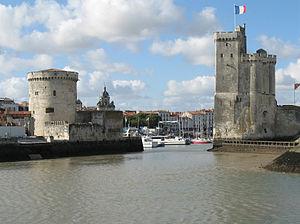
L’Aunis est une région historique et culturelle française, correspondant à une ancienne province ayant eu pour chef lieu la ville de Castrum Allionis puis de La Rochelle à partir du XIIIᵉ siècle.
La Charente-Maritime est un département français situé dans le Sud-Ouest de la France et dans la moitié nord de la région Nouvelle-Aquitaine. Il appartient géographiquement au « Midi atlantique ». Ce département est divisé en cinq arrondissements, et porte le numéro 17 dans la numérotation départementale française. Sa préfecture est La Rochelle et ses habitants s'appellent les Charentais-Maritimes.
L’Aunis est une ancienne province historique de France, située dans le quart nord-ouest du département de la Charente-Maritime. Sa capitale historique est La Rochelle, celle-ci ayant succédé à Castrum Allionis, l'ancienne capitale ayant vraisemblablement donné son nom à la petite province.
La tour de la Chaîne est, avec la tour Saint-Nicolas et la tour de la Lanterne, l'une des trois tours du front de mer de La Rochelle, et l'une des deux tours emblématiques du Vieux-Port, dont elle constitue la majestueuse porte d'entrée.
La tour Saint-Nicolas est, avec la tour de la Chaîne et la tour de la Lanterne, l'une des trois tours du front de mer de La Rochelle, et l'une des deux tours emblématiques du Vieux-Port, dont elle constitue la majestueuse porte d'entrée. Elle a assuré pendant cinq siècles la défense de la passe et a servi de point d’attache à la chaîne, tendue depuis l’autre rive, et qui servait à interdire l'accès du port. Elle a été classée au titre des monuments historiques par arrêté du 17 février 1879.